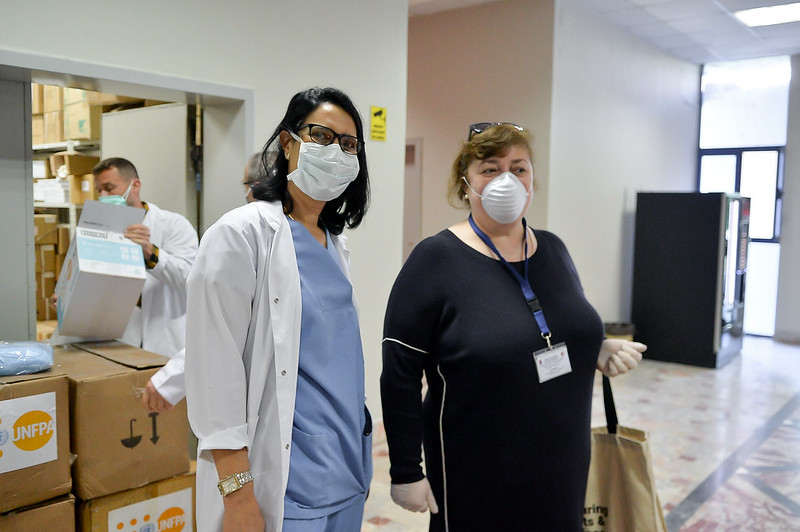
Objects detected:
Mask
Mask
Gloves
Gloves